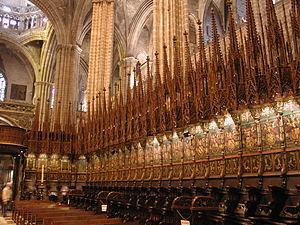
La cathédrale basilique métropolitaine de la Sainte-Croix et de Sainte Eulalie de Barcelone, souvent surnommée Seu en catalan, est la cathédrale de l'archidiocèse catholique de Barcelone.